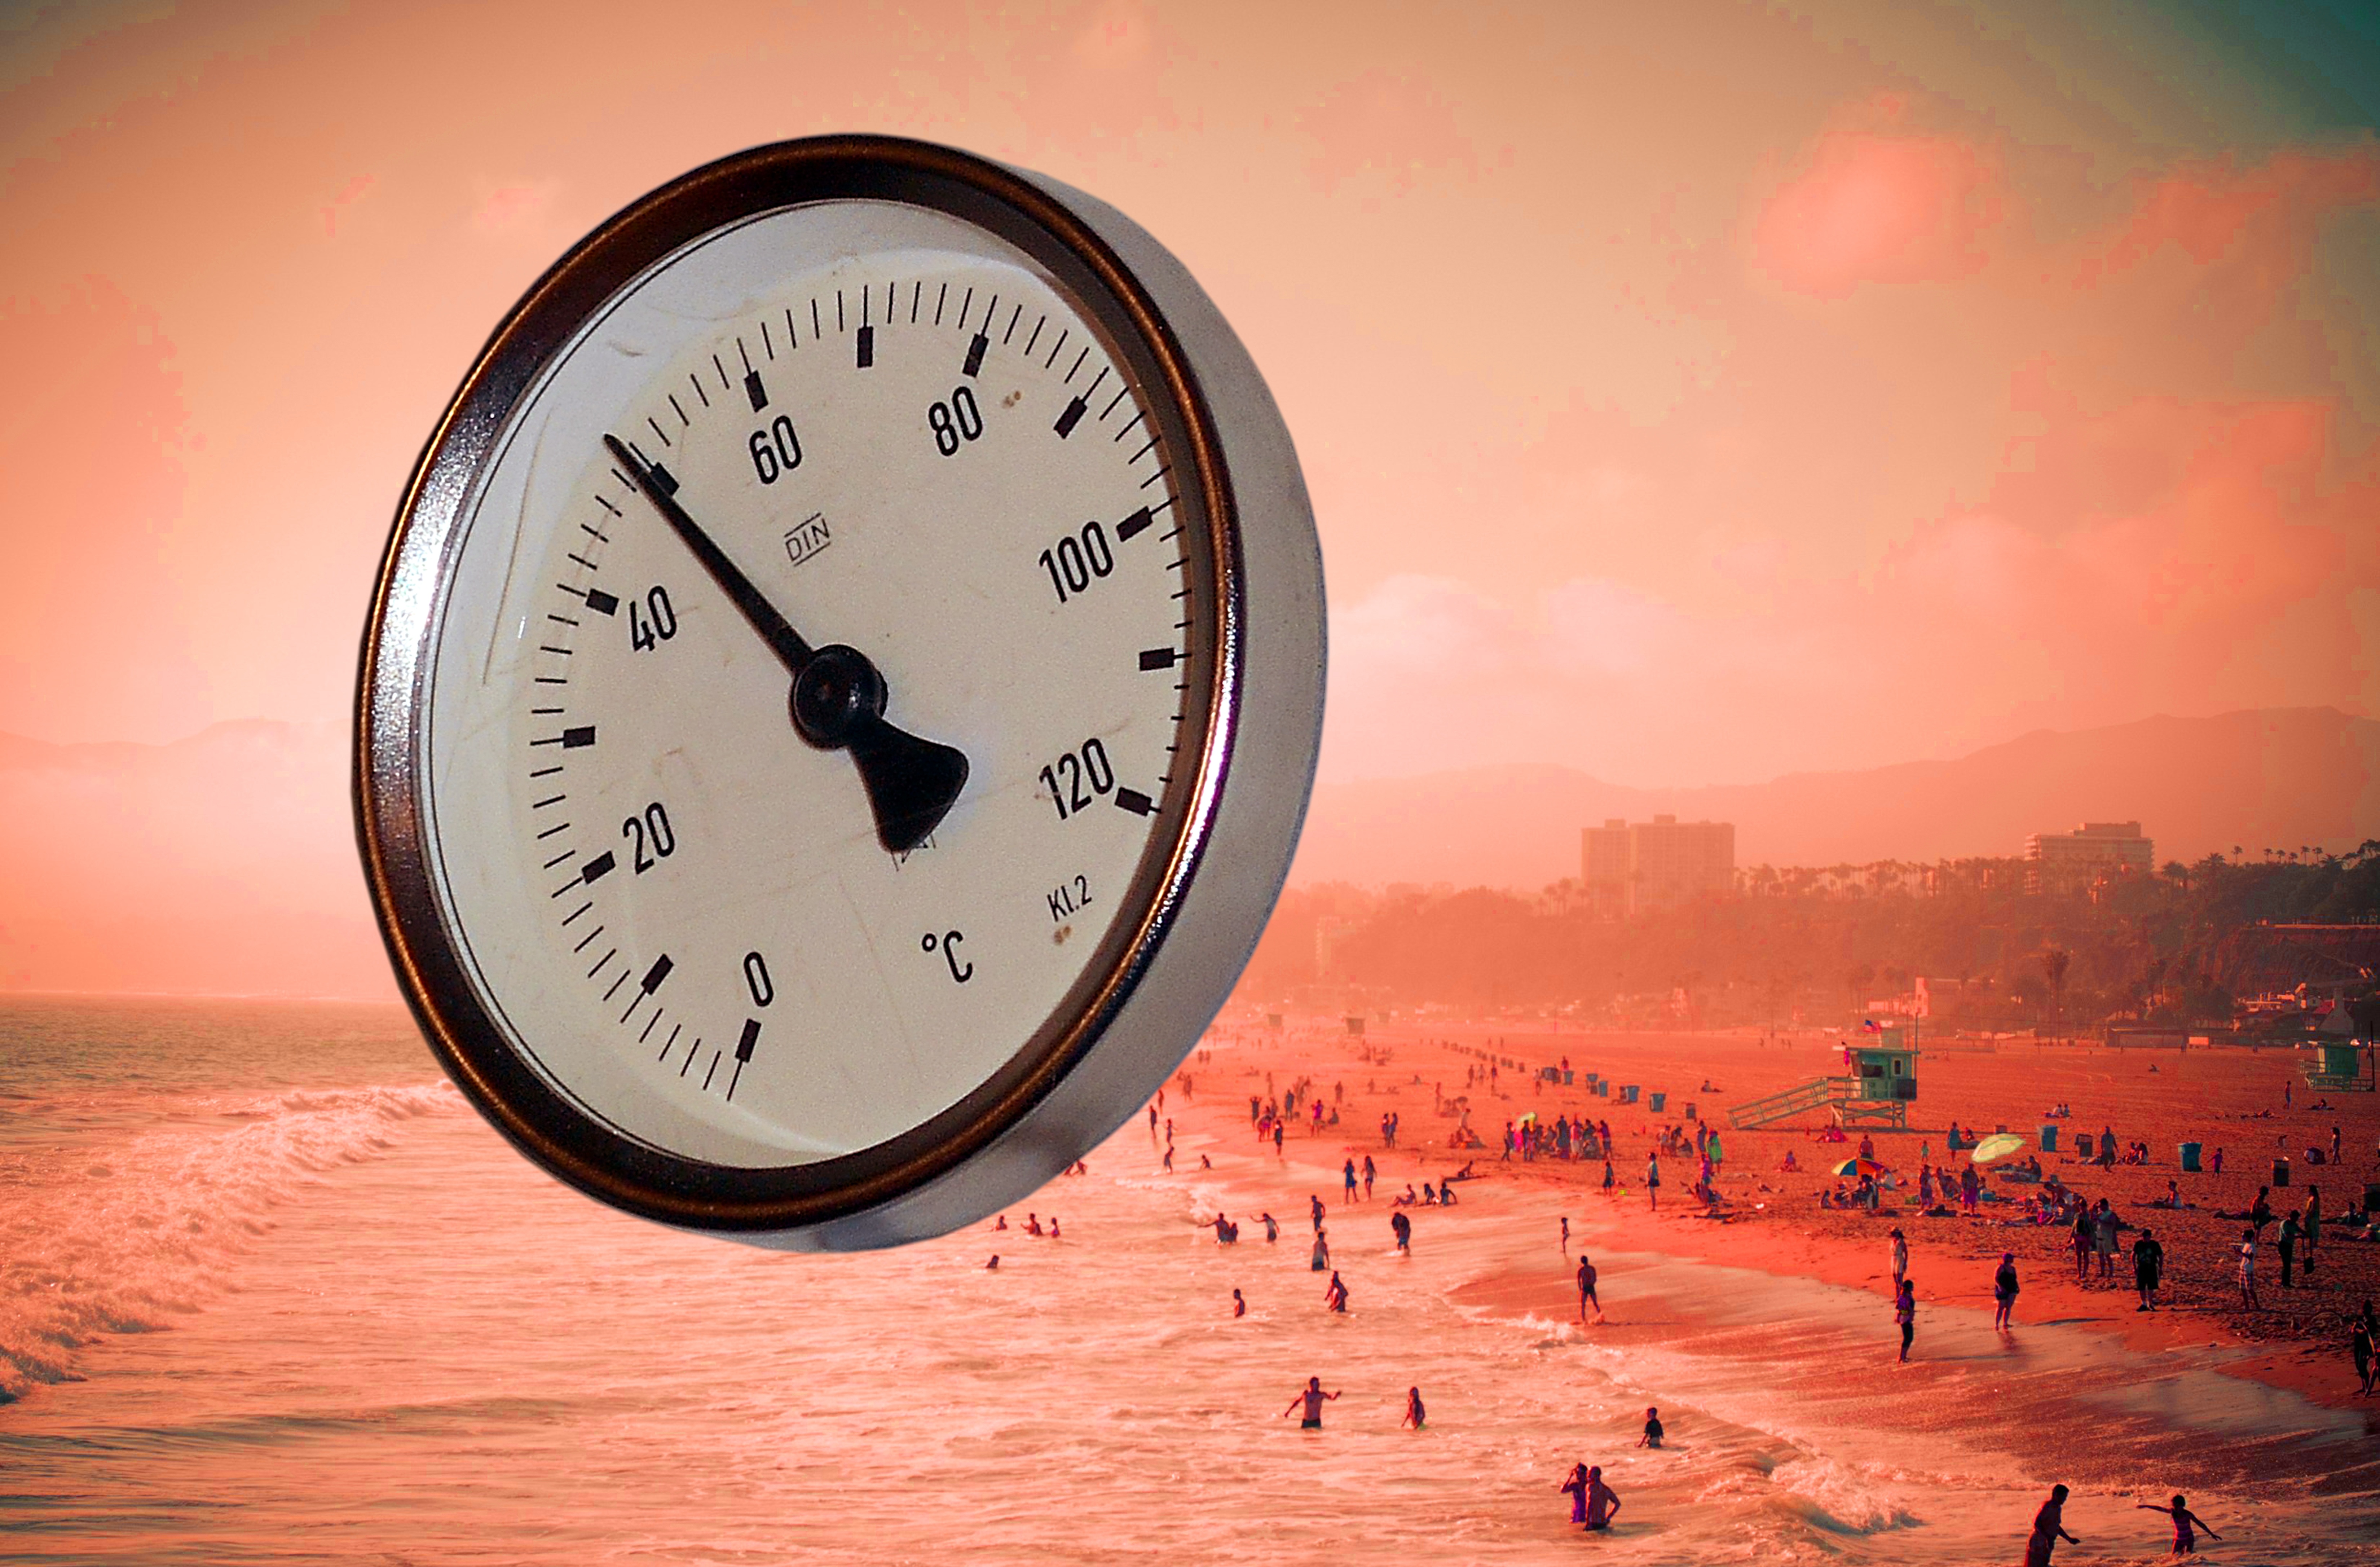
hand, clock, shape, climate change, hot day, global warming